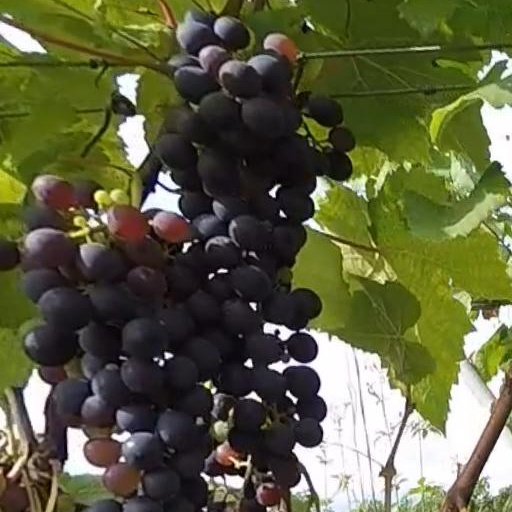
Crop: grape